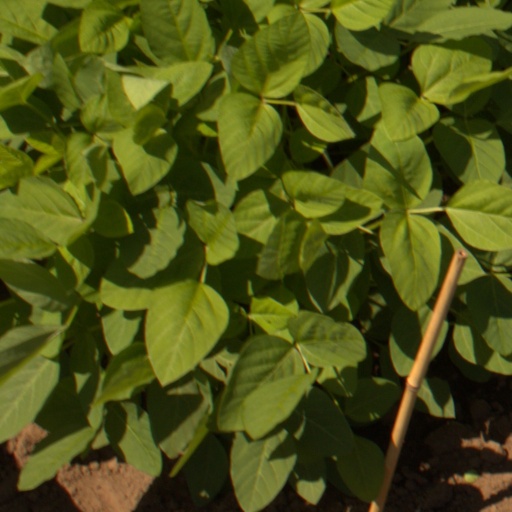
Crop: soybean